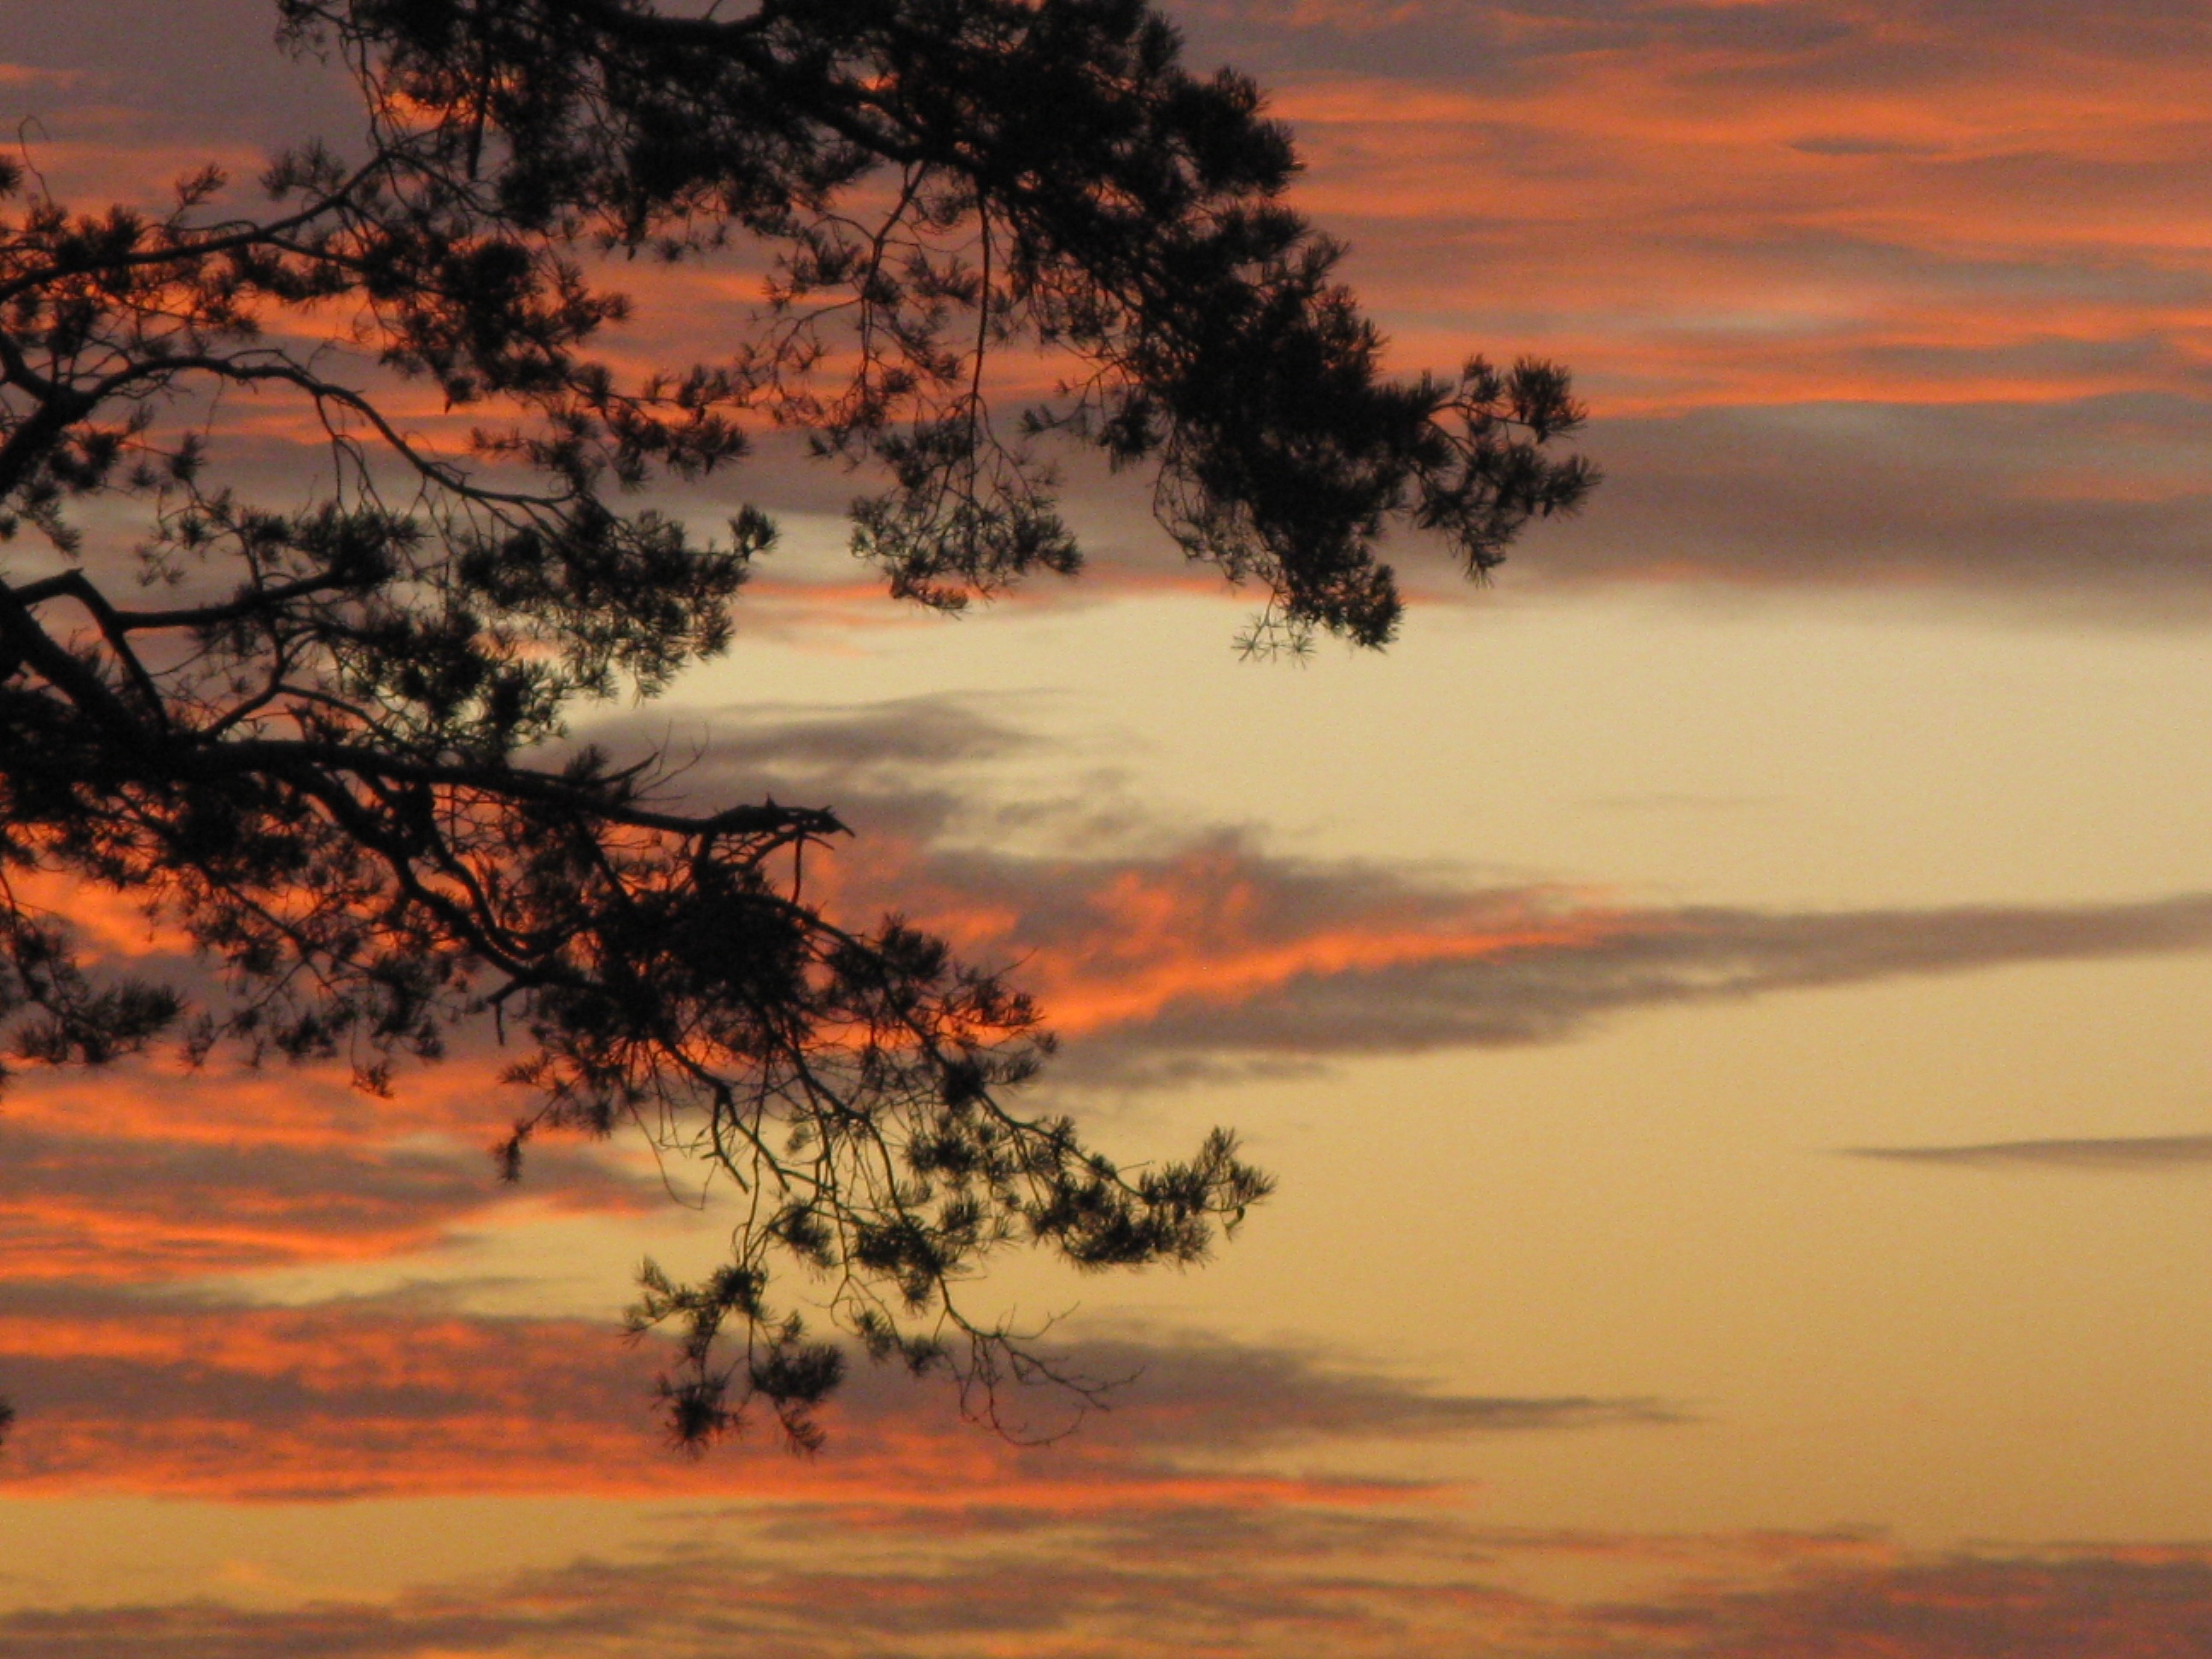
landscape, tree, nature, horizon, cloud, sky, sunrise, sunset, mist, prairie, morning, dawn, dusk, evening, reflection, autumn, savanna, plain, west, clouds, the sun, afterglow, atmospheric phenomenon, red sky at morning